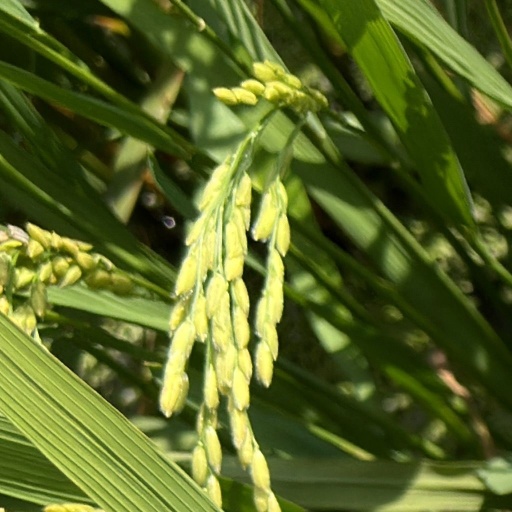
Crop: rice